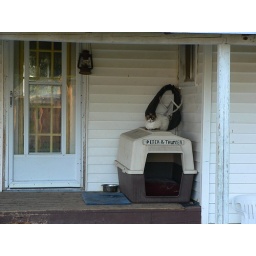
cat by the door